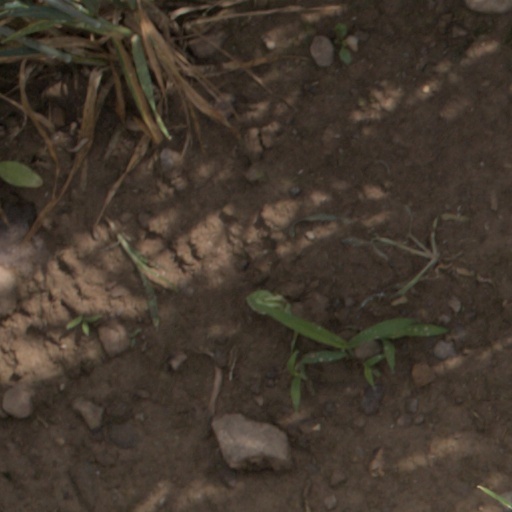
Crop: wheat